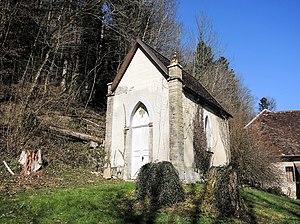
Chapelle de Bléfond. Silley-Bléfond. Doubs
La liste des chapelles du Doubs présente les chapelles situées sur le territoire des communes du département français du Doubs. Il est fait état des diverses protections dont elles peuvent bénéficier et, notamment, les inscriptions et classements au titre des monuments historiques.
Silley-Bléfond est une commune française située dans le département du Doubs, en région Bourgogne-Franche-Comté.